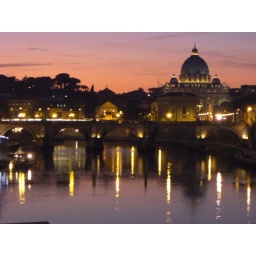
A bridge near our house